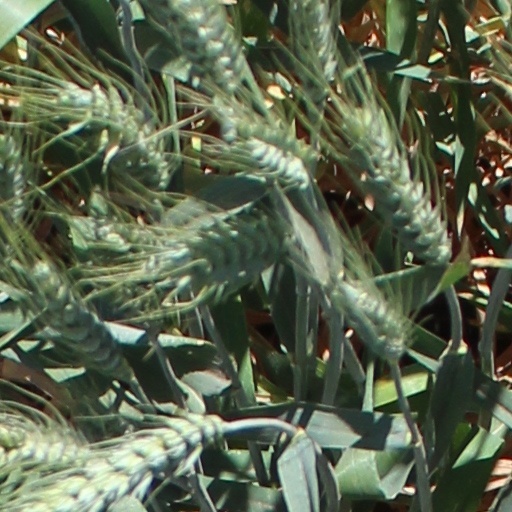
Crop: wheat